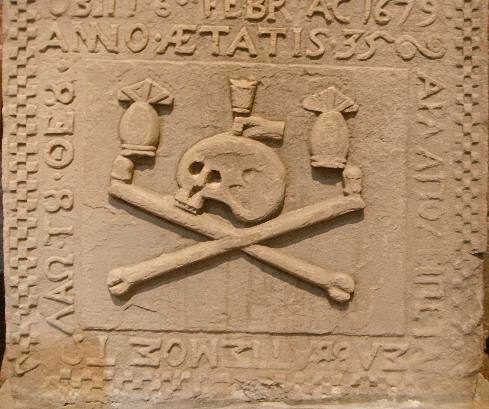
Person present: No